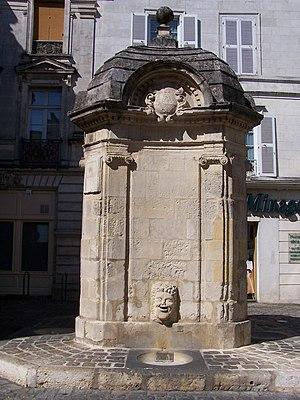
Promenade dans les rues de La Rochelle. Photographie de l'ancienne «
Cet article recense les monuments historiques de La Rochelle en France.
Ville fortifiée, La Rochelle comporte de nombreux monuments de défense, dont les plus connus sont les tours médiévales du Vieux-Port, qui en gardent l’entrée et l’ont rendue mondialement célèbre. Durant son histoire, La Rochelle a perdu beaucoup de ses monuments, comme les remparts qui fortifiaient la ville et qui étaient percés par des portes également disparues. On estime ces disparitions aux alentours de 1910-1930 lors de l'expansion de La Rochelle avec notamment l'implantation de sa Gare. Entre 2016 et 2020, La Rochelle réalise de nombreux travaux, notamment contre les inondations qui lui permet en même temps de valoriser son patrimoine comme au Gabut, aux pieds de la tour saint-Nicolas mais également dans les rues du centre ville.
Cet article dresse la liste des fontaines protégées au titre des monuments historiques dans la région dd la Nouvelle-Aquitaine.